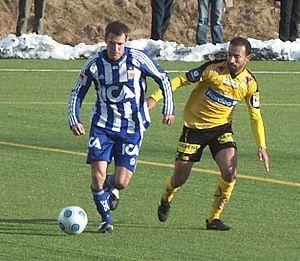
Stefan Selaković est un ancien footballeur international suédois d'origine serbe.